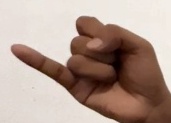
ASL sign: J